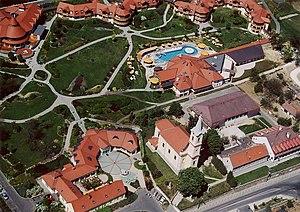
Alsópáhok est un village et une commune du comitat de Zala en Hongrie.